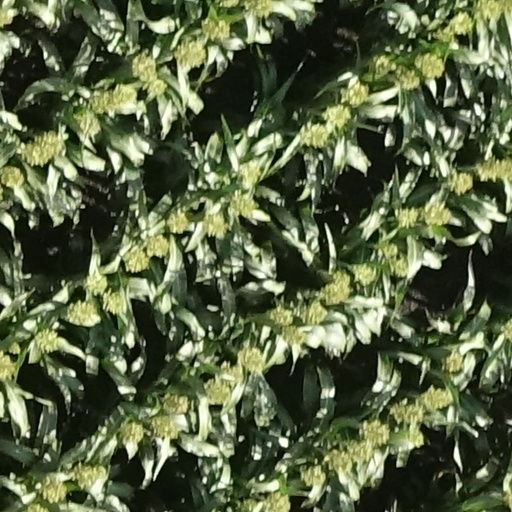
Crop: sorghum